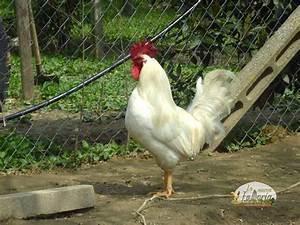
chicken